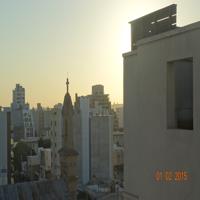
Weather: sun or clear